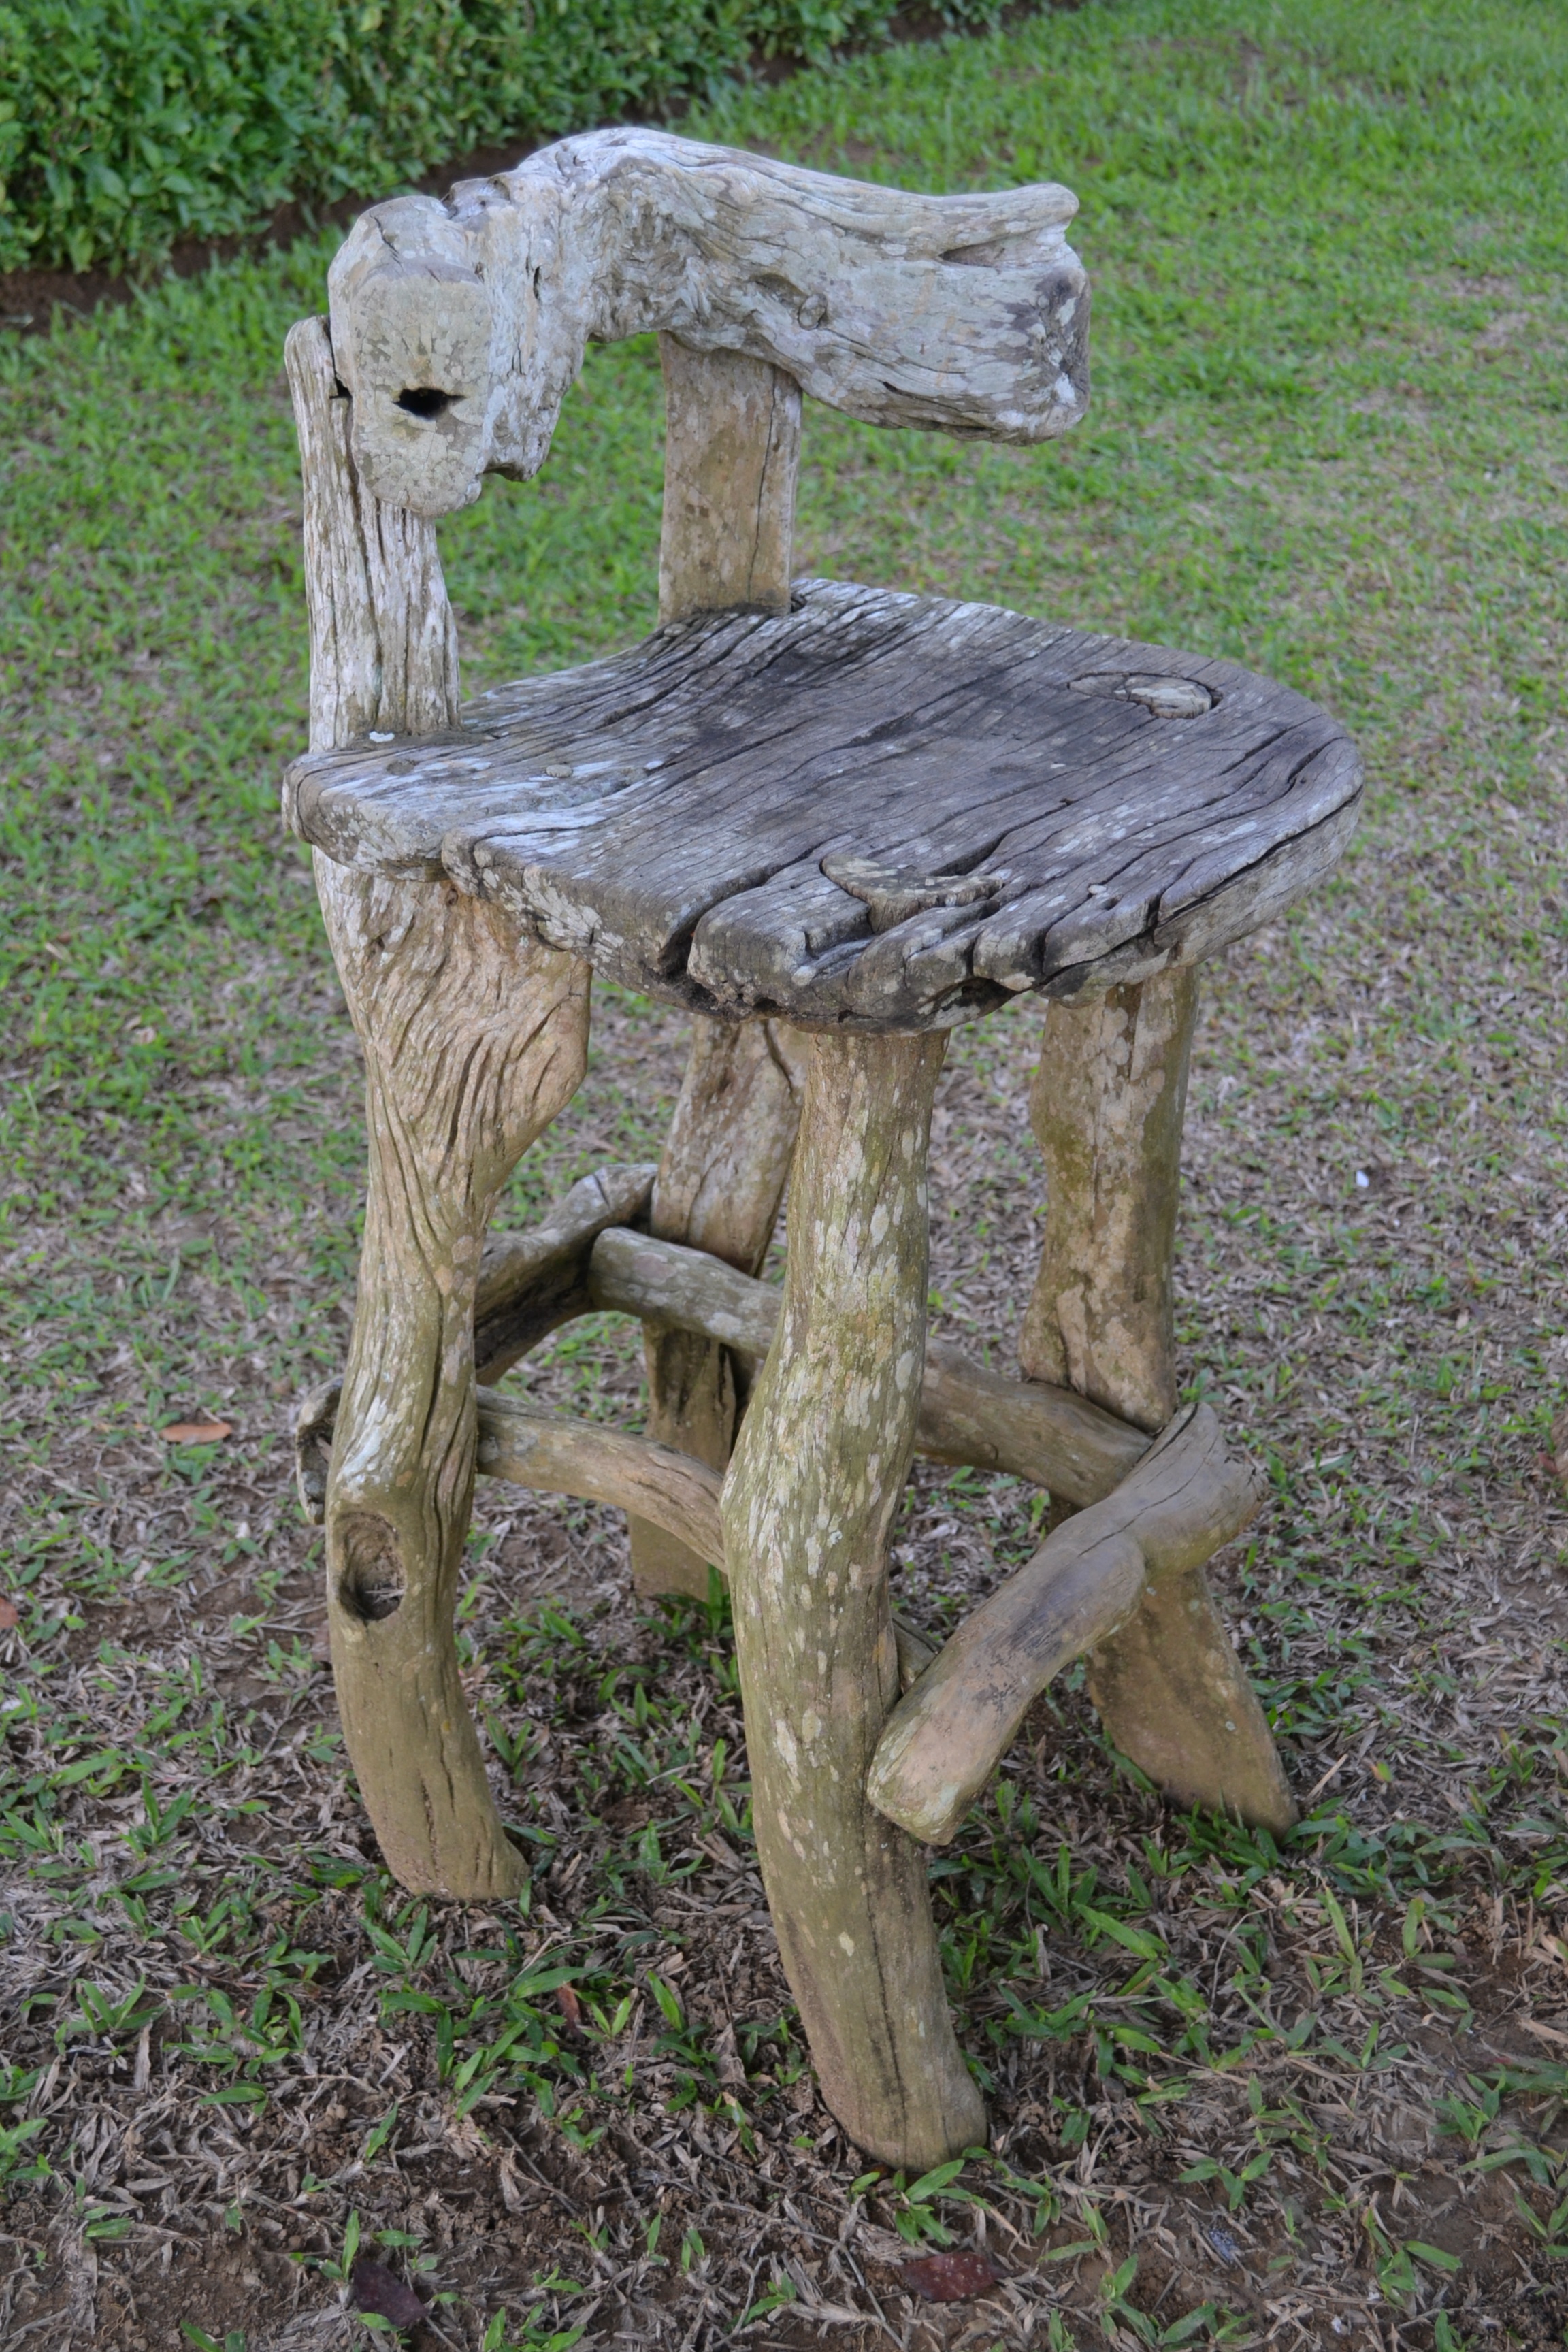
desk, table, light, architecture, wood, white, house, chair, floor, interior, window, home, wall, indoor, residential, lamp, furniture, room, decor, apartment, modern, modern architecture, living, sculpture, art, luxury, design, dining, new, real, parquet, estate, contemporary, furnishings, nobody, home interior, modern home, interior lighting, interior wall, furniture design